Heřmanův Městec

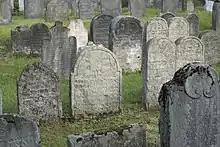
The Jewish cemetery

The Jewish cemetery was probably founded in the early 15th century and is among the oldest and best preserved Jewish cemeteries in the Czech Republic. It has an area of almost 4,000 square meters, and contains 1,077 tombstones. It is owned by the Jewish community of Prague. The oldest preserved and legible gravestone is from 1647. The tombstones, especially the older ones, are mostly made from sandstone; the newer stones are made from marble. The cemetery includes the caretaker's house and mortuary from 1838 with a memorial plaque to the victims of Nazism and a hearse.